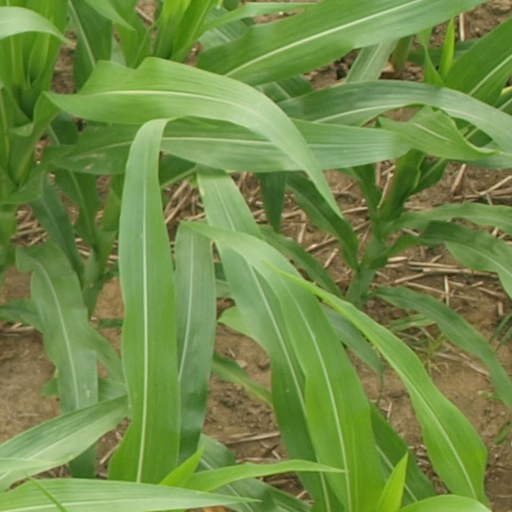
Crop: maize; corn